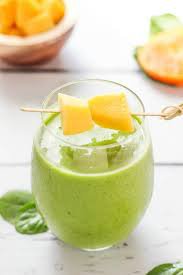
Label: Mango